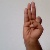
The image shows a hand gesture representing the letter 'F' in Indian Sign Language.